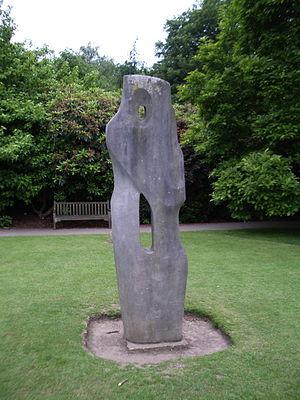
Barbara Hepworth est une sculptrice et artiste peintre britannique née le 10 janvier 1903 à Wakefield et morte le 20 mai 1975 à Saint Ives.